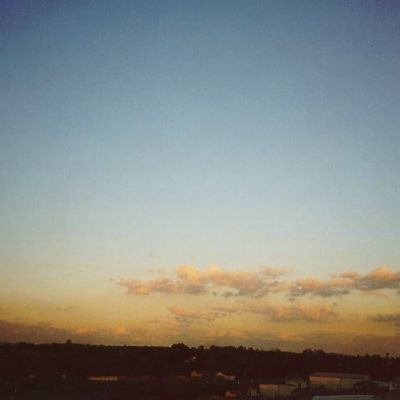
Cloud type: Stratocumulus (Sc)